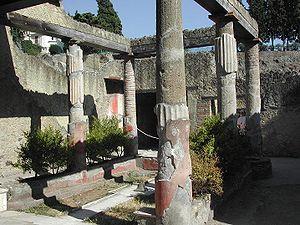
Herculanum était une ville romaine antique située dans la région italienne de Campanie, détruite par l'éruption du Vésuve en l'an 79 apr. J.-C., conservée pendant des siècles dans une gangue volcanique et remise au jour à partir du XVIIIᵉ siècle par les Bourbon-Deux-Siciles qui régnaient sur Naples.